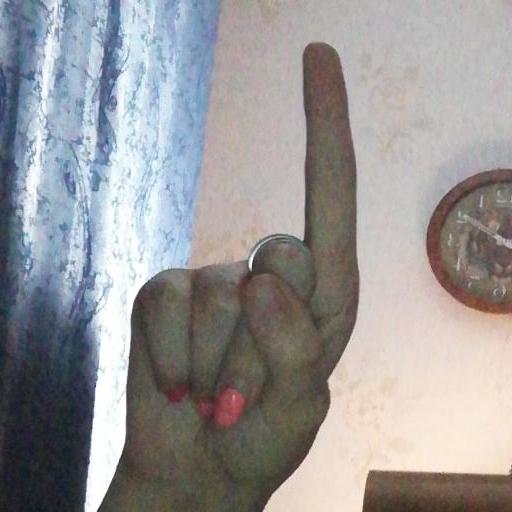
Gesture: one